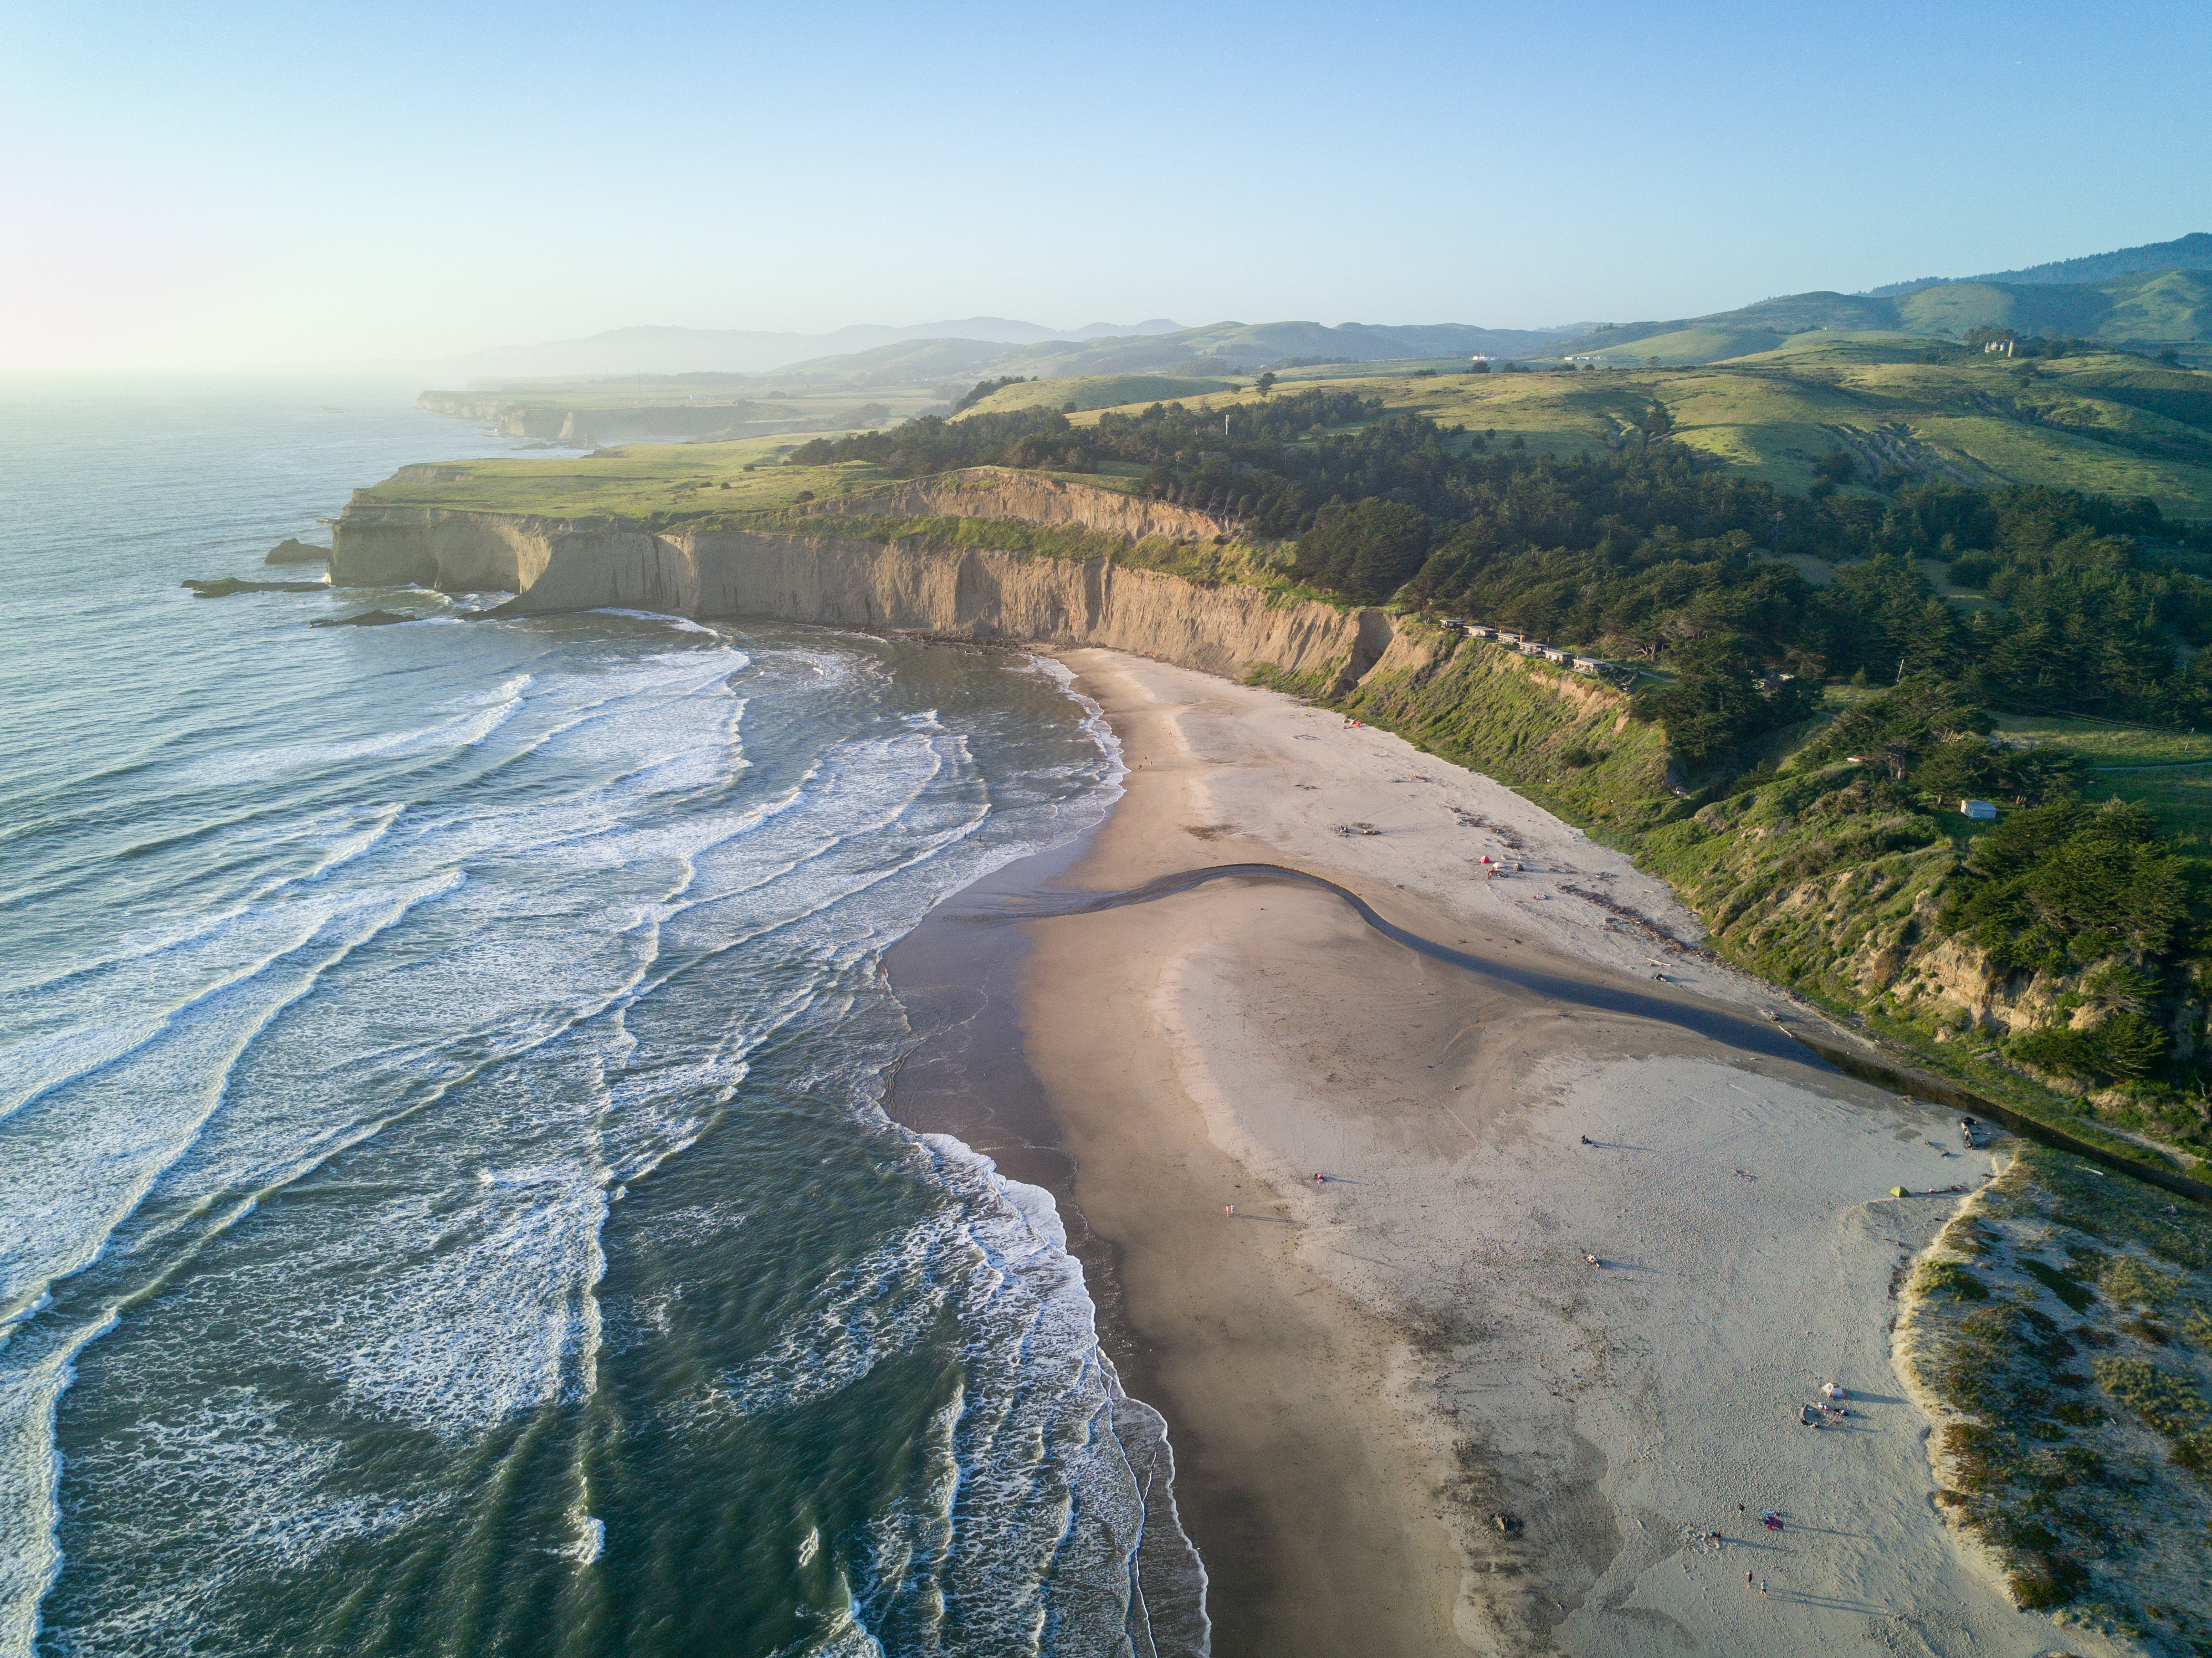
sky, water, natural landscape, cloud, mountain, coastal and oceanic landforms, terrain, watercourse, bank, horizon, landscape, beach, wind wave, formation, headland, klippe, road, hill, shore, tree, peninsula, cape, lake, geology, rock, wave, cove, sound, coast, ocean, bay, sand, cliff, island, bird's eye view, aerial photography, inlet, spit, promontory, tropics, Raised beach, reservoir, channel, escarpment, lake district, tide, wind, tourism, loch, sea, bight, vacation